Şebsefa Kadın

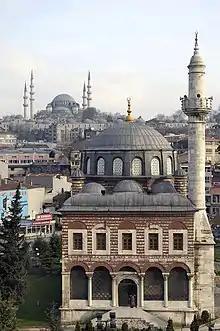
Şebsafa Kadın Mosque from high

Şebsefa is noted for the foundation bearing her name in the Istanbul area of Zeyrek, established in 1787 according to the inscription over the entrance to the mosque. Originally built on different levels, the foundation consists of mosque, primary school and fountain, along with the grave of the foundress. An endowment, dated 1805, specifies that the school was also to be open to girls, a provision which has earned Şebsefa the reputation of a pioneer in Ottoman female education.